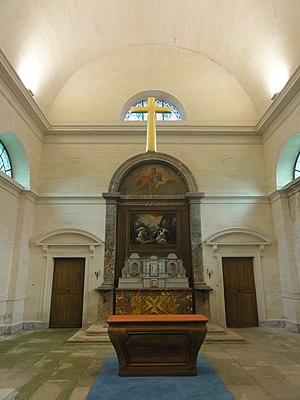
Chœur, vue vers l'est.
L'église Saint-Martin est une église catholique paroissiale située à Châtenay-en-France, en France. C'est un petit édifice néoclassique bâti pendant les dernières années de l'Ancien Régime, sans prétention mais bien proportionné et harmonieux, se distinguant comme l'œuvre d'un architecte de renom, Jacques Cellerier. L'église est classée monument historique depuis 1990.